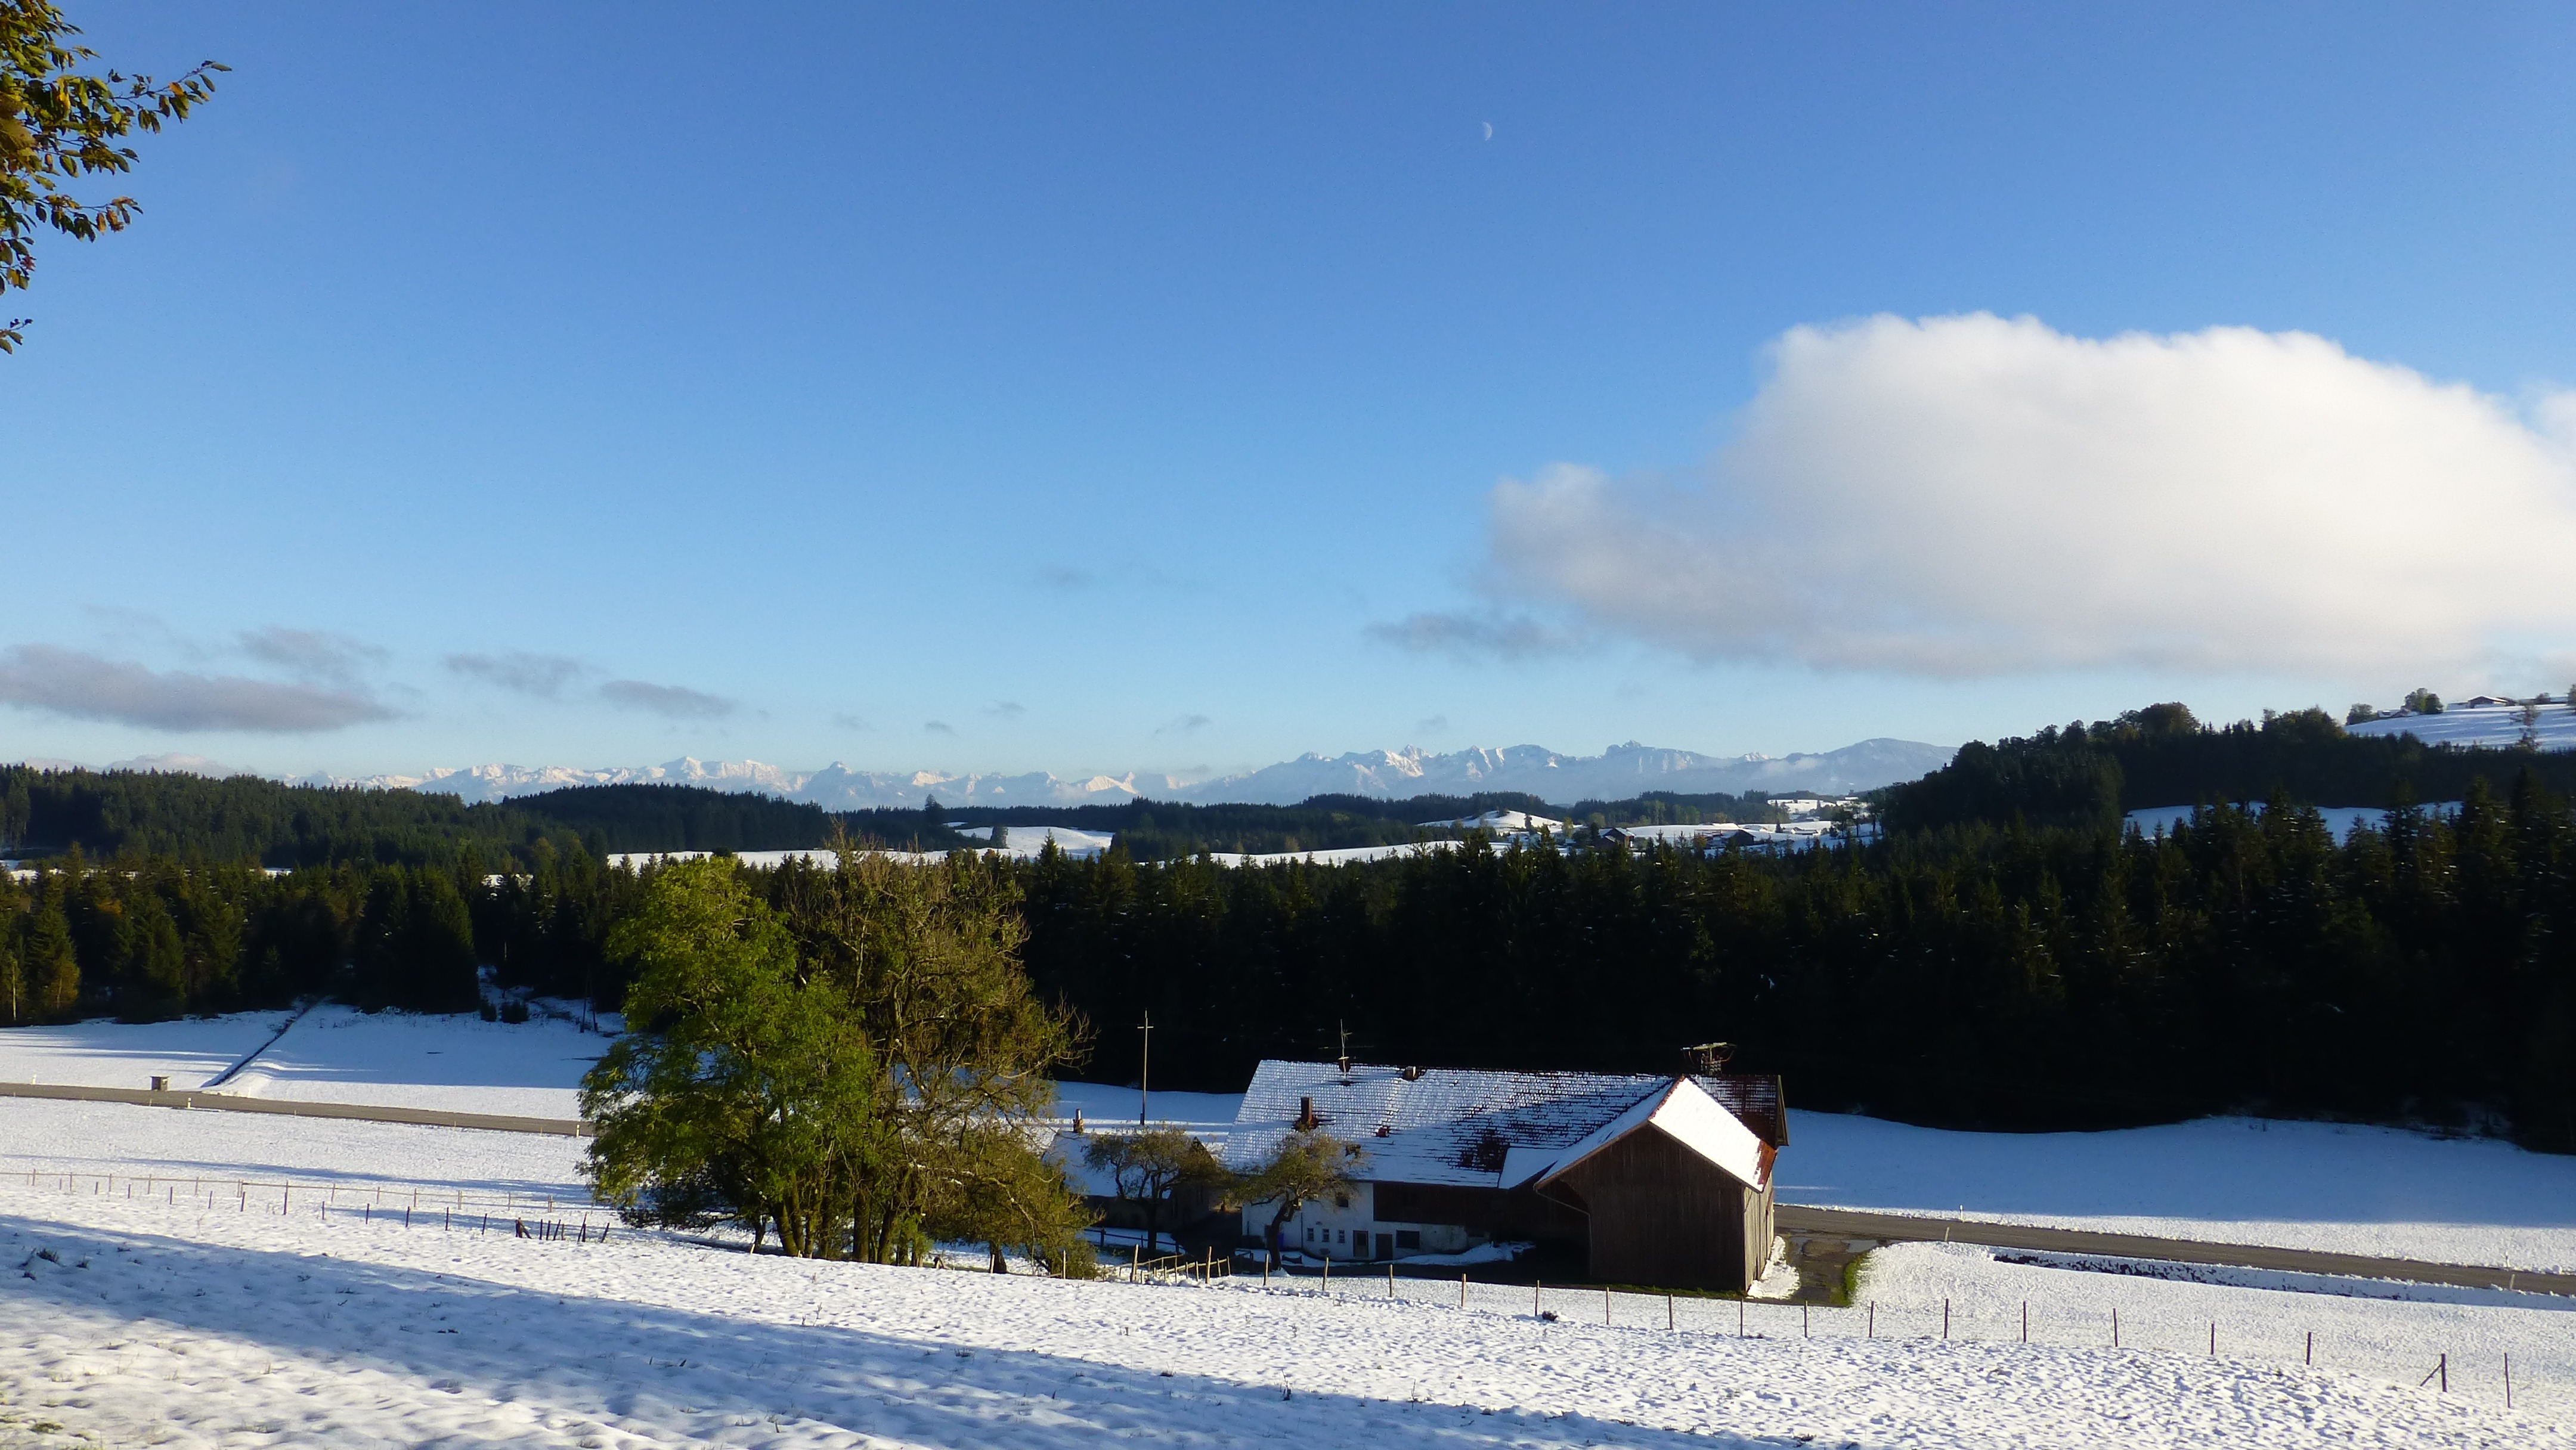
landscape, tree, mountain, snow, winter, cloud, sky, house, hill, lake, roof, mountain range, panorama, cottage, property, ridge, mountains, alps, fell, winter blast, freezing, real estate, hill station, mountainous landforms, glacial landform, allgau, mount scenery